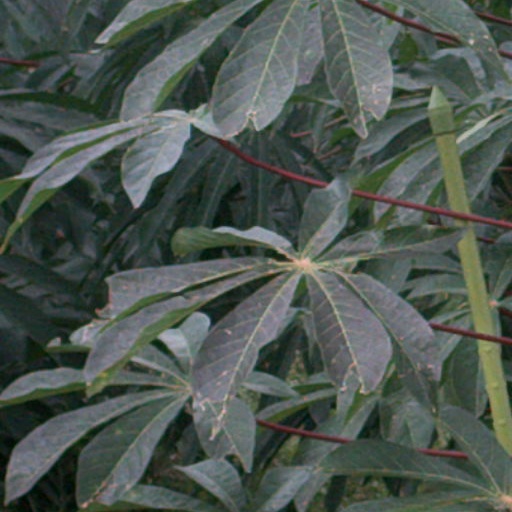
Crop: cassava